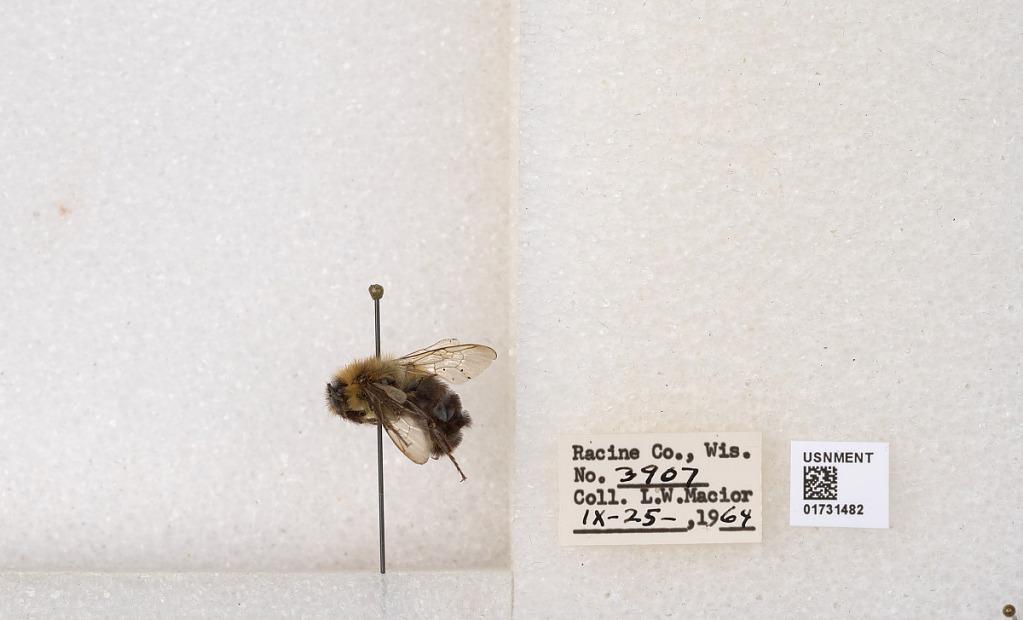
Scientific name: Bombus impatiens Cresson
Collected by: L. Macior
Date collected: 1964-9-25
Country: United States
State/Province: Wisconsin
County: Racine
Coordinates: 42.7299, -87.8123